Sardar (horse)

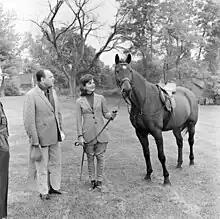
Khan, Kennedy and Sardar at Glen Ora (September 1962)

In April 1962, a couple of weeks after Kennedy's return to the US, Sardar and his trainer travelled to the US by Military Air Transport Service, which was typically making regular flights to Pakistan. They landed at Andrews Air Force Base, Sardar was quarantined for 34 days at Fort McNair, just outside Washington. In May he was taken to the Kennedy Glen Ora country home in Middleburg, Virginia. Denied military air transport, the Republican congressman Walter L. McVey Jr., complained about the influence of Sardar in travelling on an Air Force plane, though shortly apologised to Sardar for his comments.